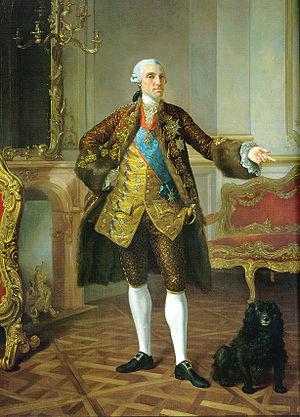
Philippe Iᵉʳ de Parme, infant d'Espagne, fils du roi Philippe V, membre de la maison de Bourbon d'Espagne, il devient duc de Parme, de Plaisance et de Guastalla en 1748 avec le soutien de son beau-père le roi Louis XV de France et de son frère le roi Ferdinand VI d'Espagne.